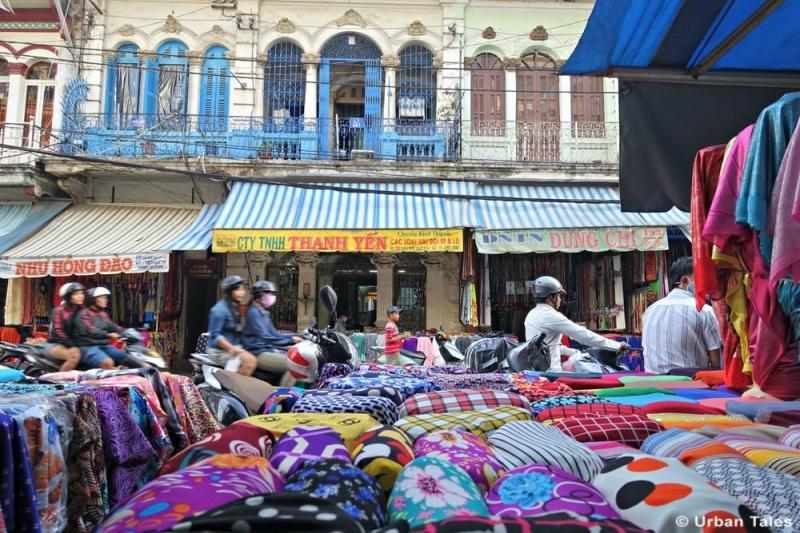
ở phía trước của cửa hàng vải có nhiều xe máy đang di chuyển